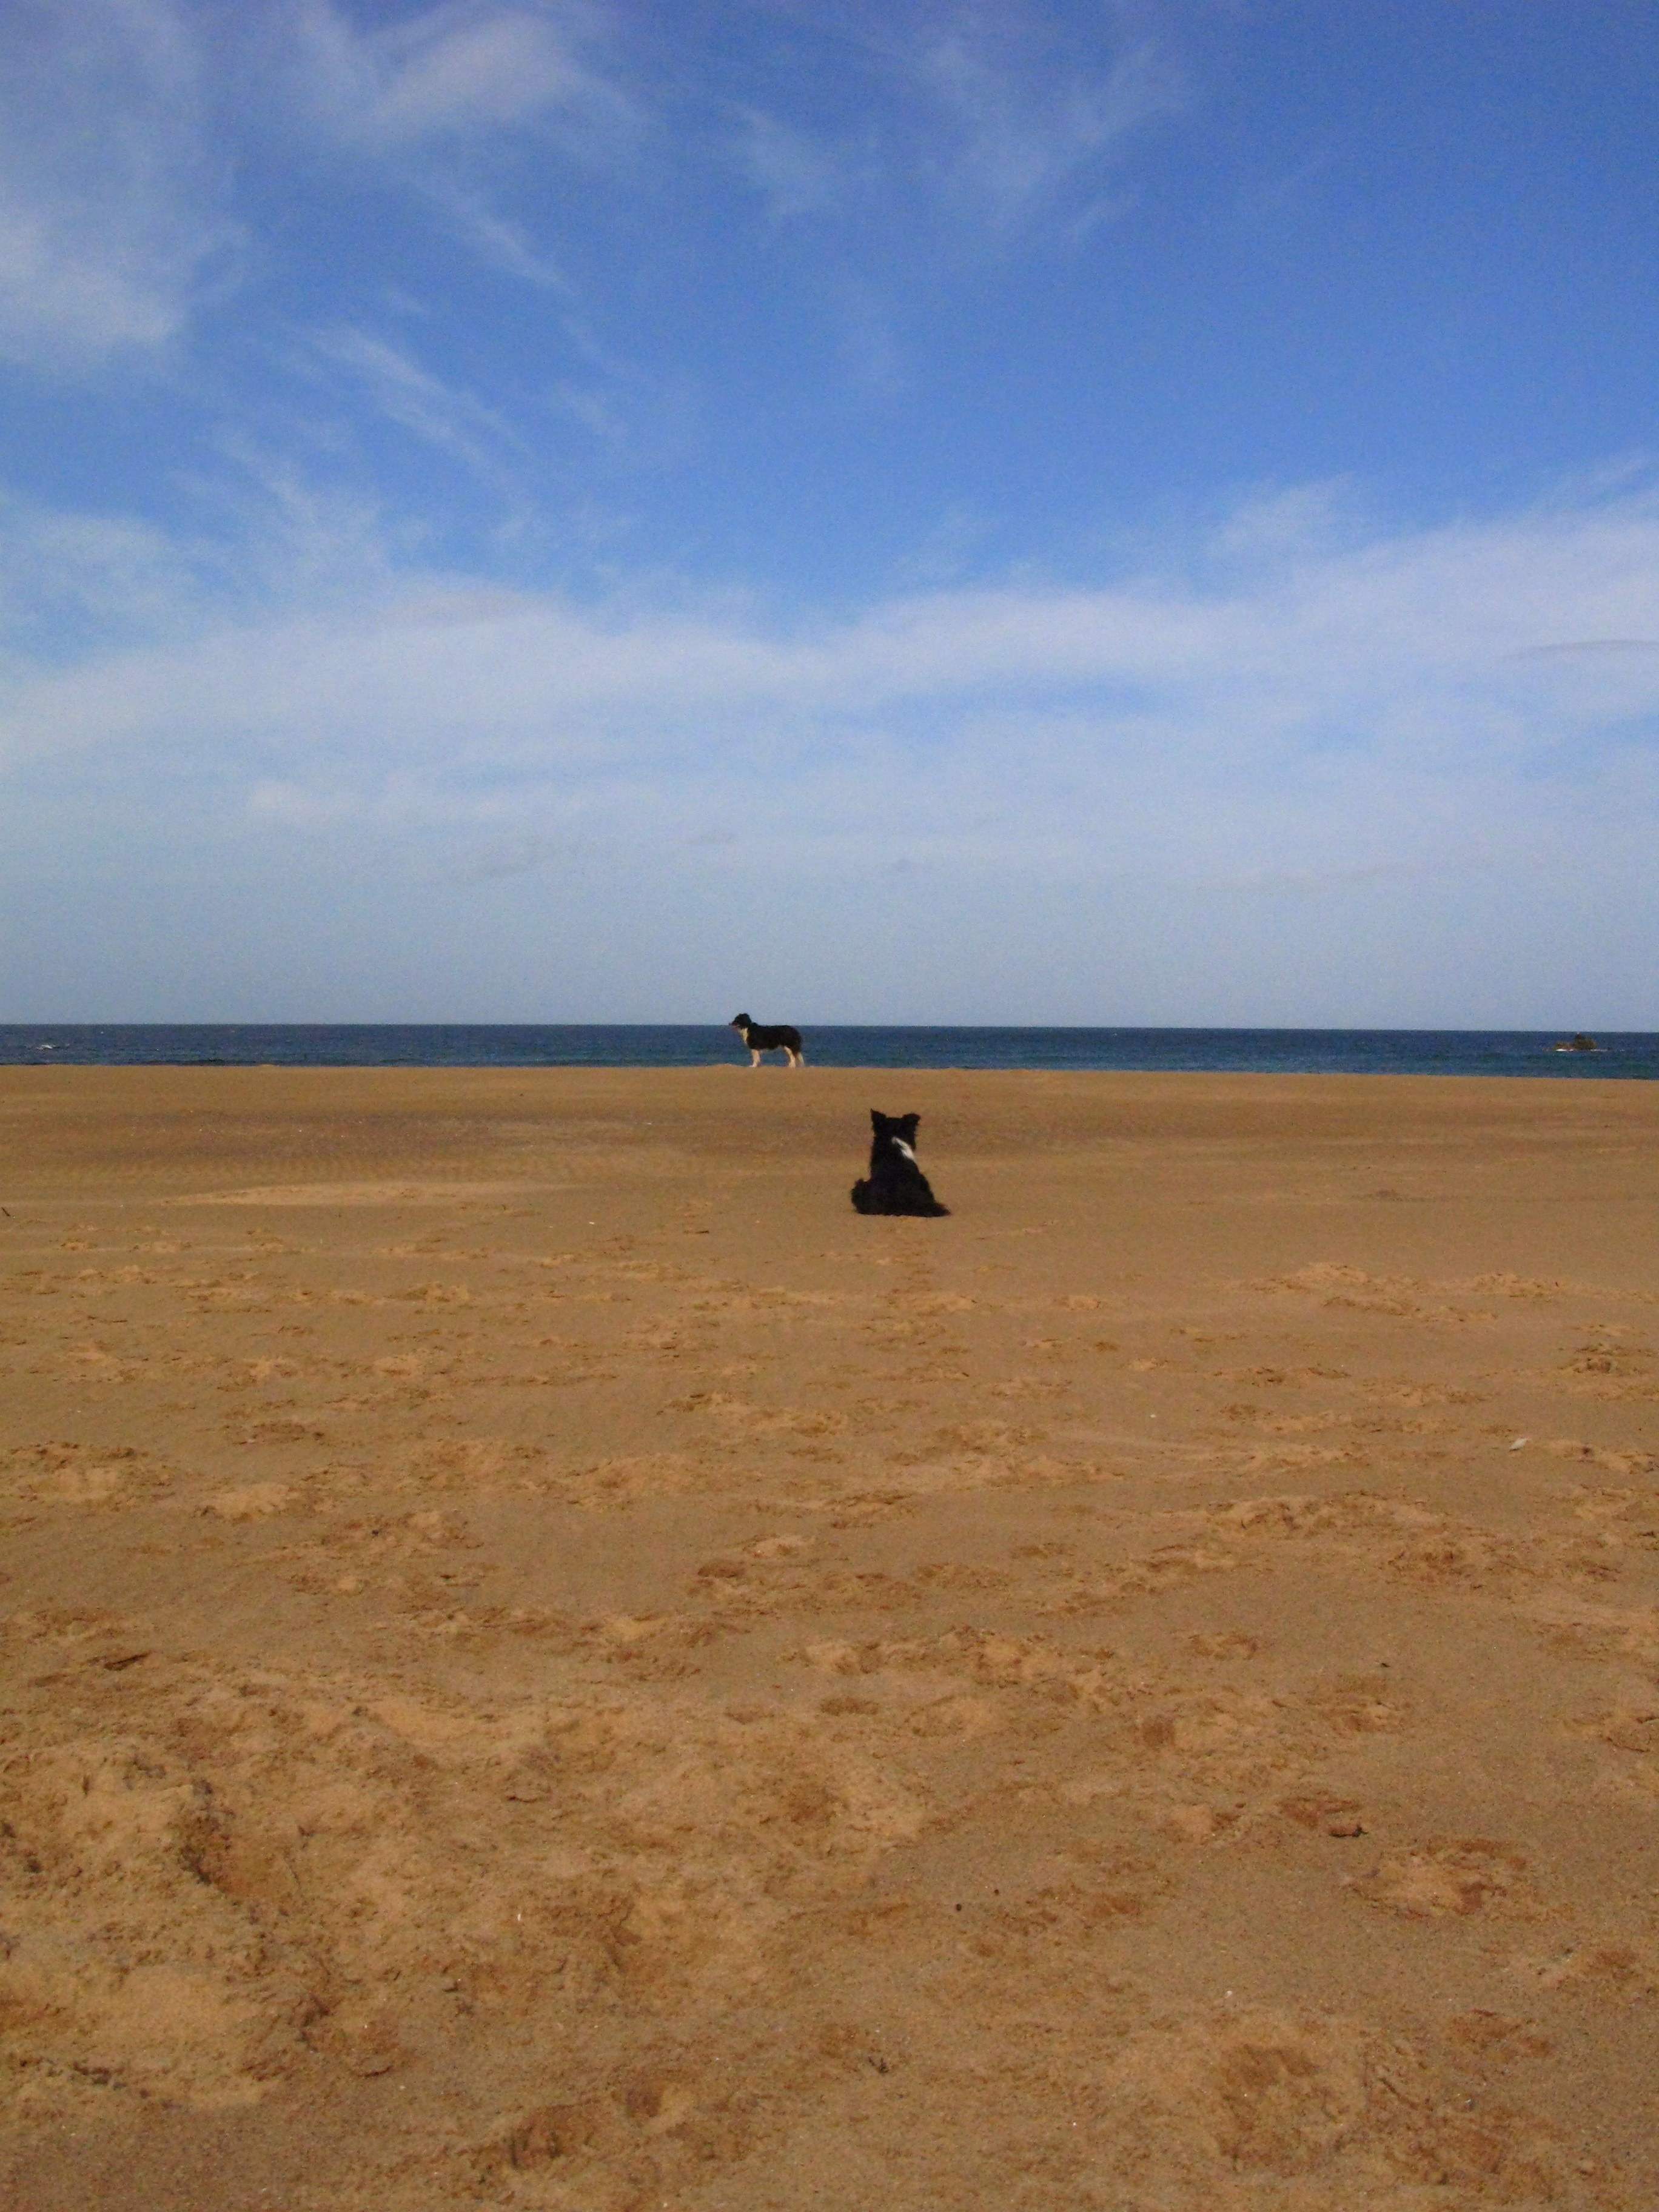
beach, landscape, sea, coast, nature, outdoor, sand, ocean, horizon, play, shore, dog, animal, pet, relax, blue, leisure, body of water, fun, scotland, habitat, cape, mudflat, natural environment, aeolian landform